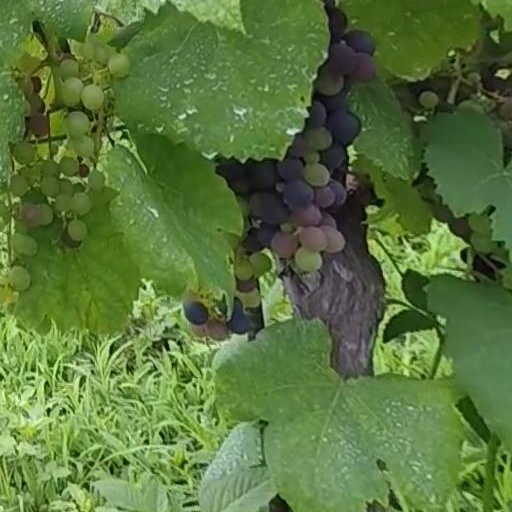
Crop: grape